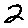
Label: 2